John Hurt

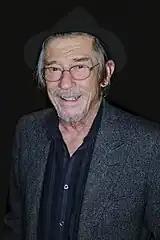
Hurt in 2015

At the 65th British Academy Film Awards Hurt won the award for Outstanding British Contribution to Cinema. In 2013, Hurt first appeared in the "Doctor Who" episode "The Name of the Doctor" as an unplaced incarnation of the Doctor. His character is named as the War Doctor in the mini-episode "The Night of the Doctor"; his character is given focus in the 50th anniversary episode "The Day of the Doctor", He reprised the role on audio for Big Finish Productions in a series of audio stories starting from 2015 to 2017, completing twelve episodes over four box sets. He also played the title character in an audio drama adaptation of "The Invisible Man" for the company, for which he was nominated for a BBC Audio Drama Award.